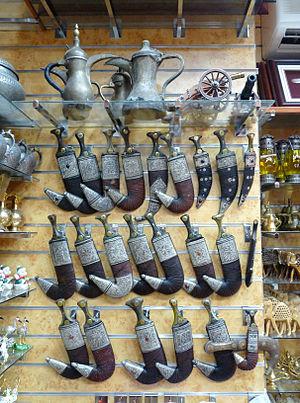
Kandjars (poignards traditionnels et emblème national) au marché artisanal de Nizwa (Oman)